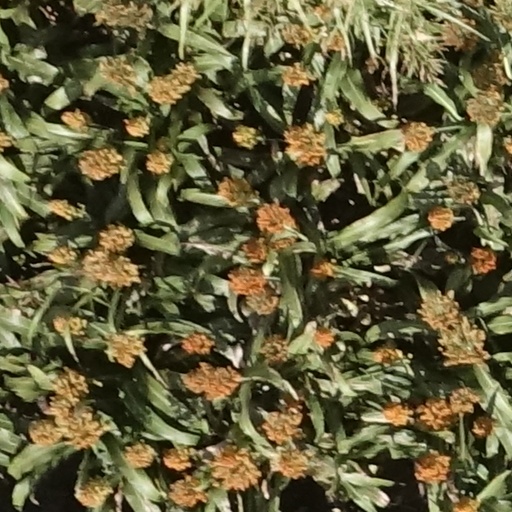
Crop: sorghum